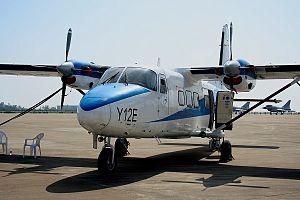
Le Harbin Y-12 est un avion de transport léger bimoteur produit par la Harbin Aircraft Manufacturing Corporation.
L’accident du vol intérieur de la MIAT Mongolian Airlines a eu lieu le 26 mai 1998, qui coûta la vie à tous ses occupants. Le vol avait décollé de l'aéroport d'Erdenet à environ 9h17 pour un vol à destination de Mörön avec 26 passagers et 2 membres d'équipage. Alors que l'avion était en montée vers l'altitude de croisière, environ 13 minutes après le départ, il heurta le sommet d'une montagne culminant à 6500 m tuant tous les passagers et membres d'équipage. Sur les 26 passagers, il y avait 14 adultes et 12 enfants.